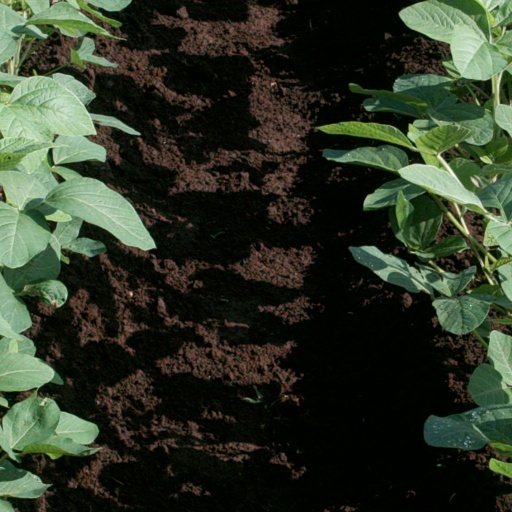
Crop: soybean